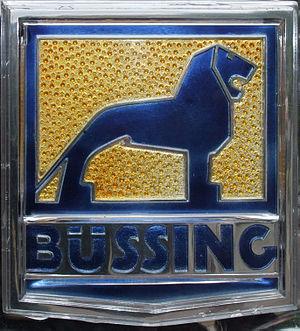
La société Büssing AG est un ancien constructeur allemand de camions et d'autobus, créé en 1903 par Heinrich Büssing dans la ville de Brunswick. L'entreprise est devenue assez rapidement un des plus importants constructeurs allemands de ces spécialités dans les années d'entre-deux-guerres. En 1971, la société est rachetée par son principal concurrents allemand, MAN SE.